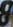
Number: 8